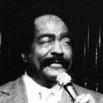
Age: 55